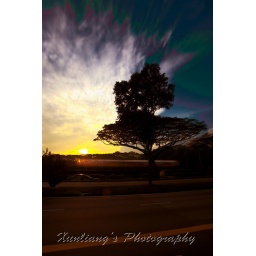
Shot at 0745am in Singapore. MRT in the back ground with a car going past as well. HDRed